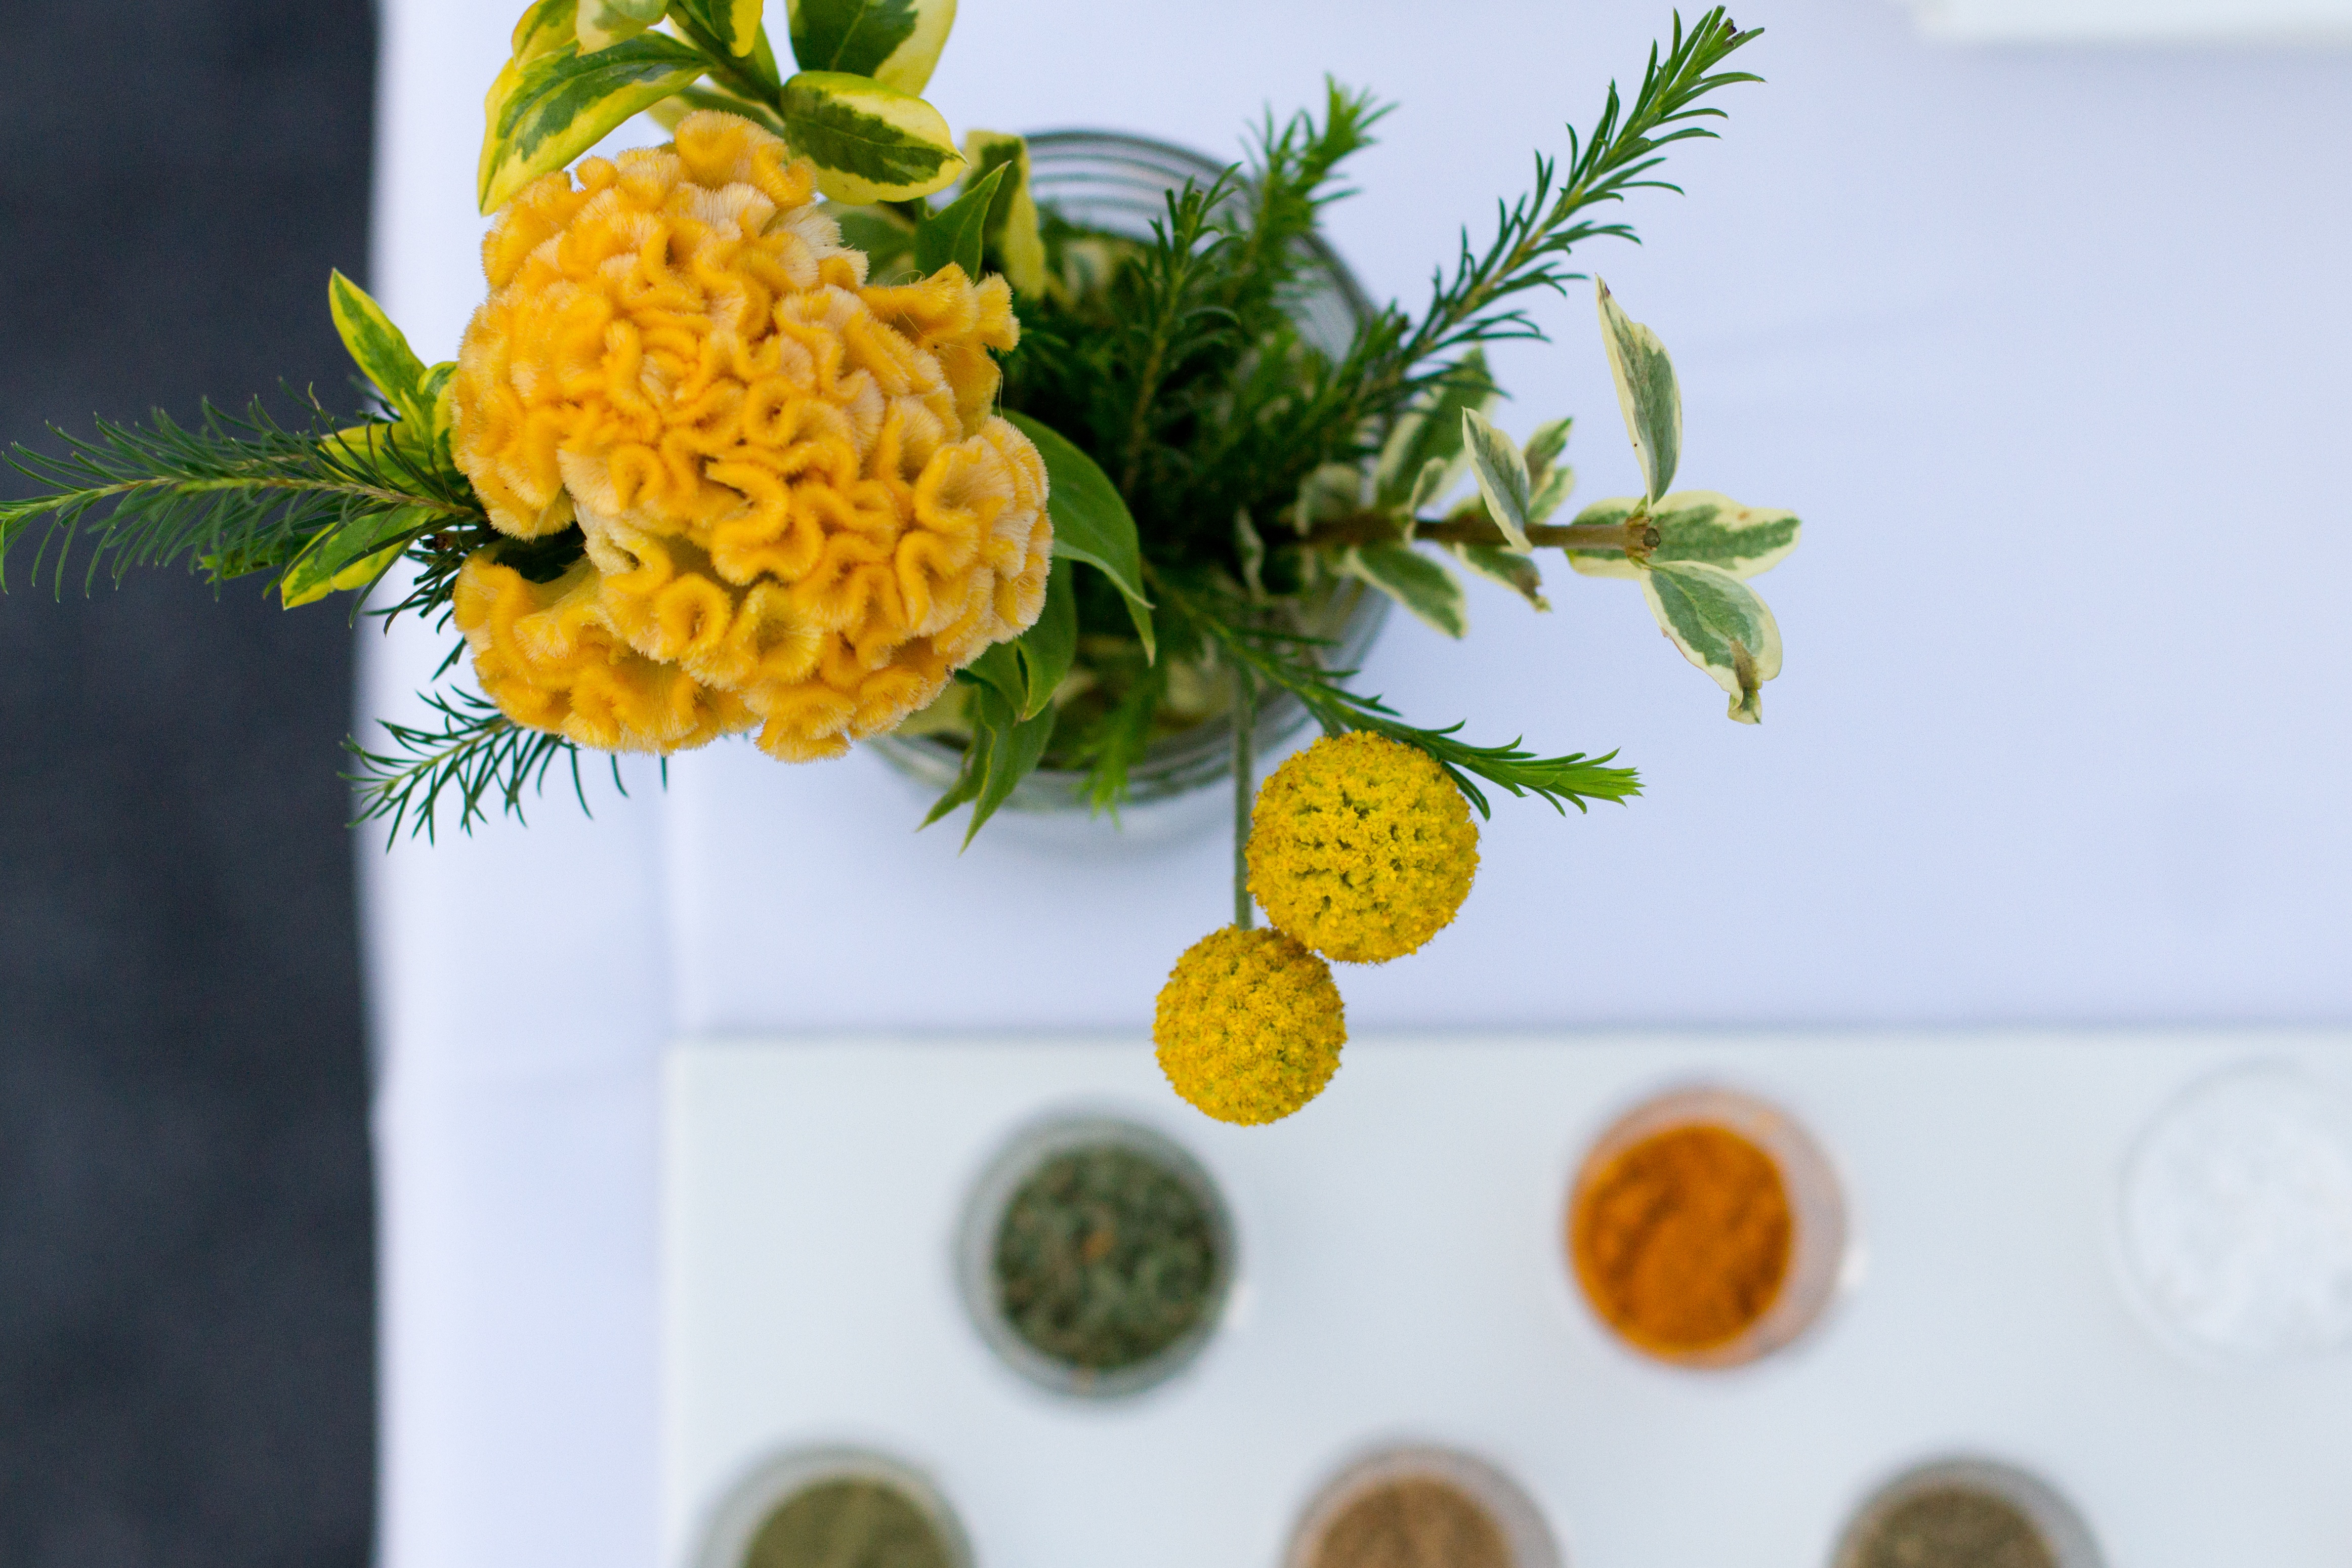
plant, flower, yellow, flora, art, floristry, flowering plant, flower bouquet, cut flowers, floral design, land plant, flower arranging